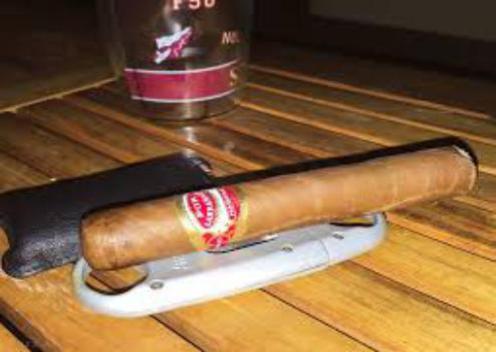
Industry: Necessities